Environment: real
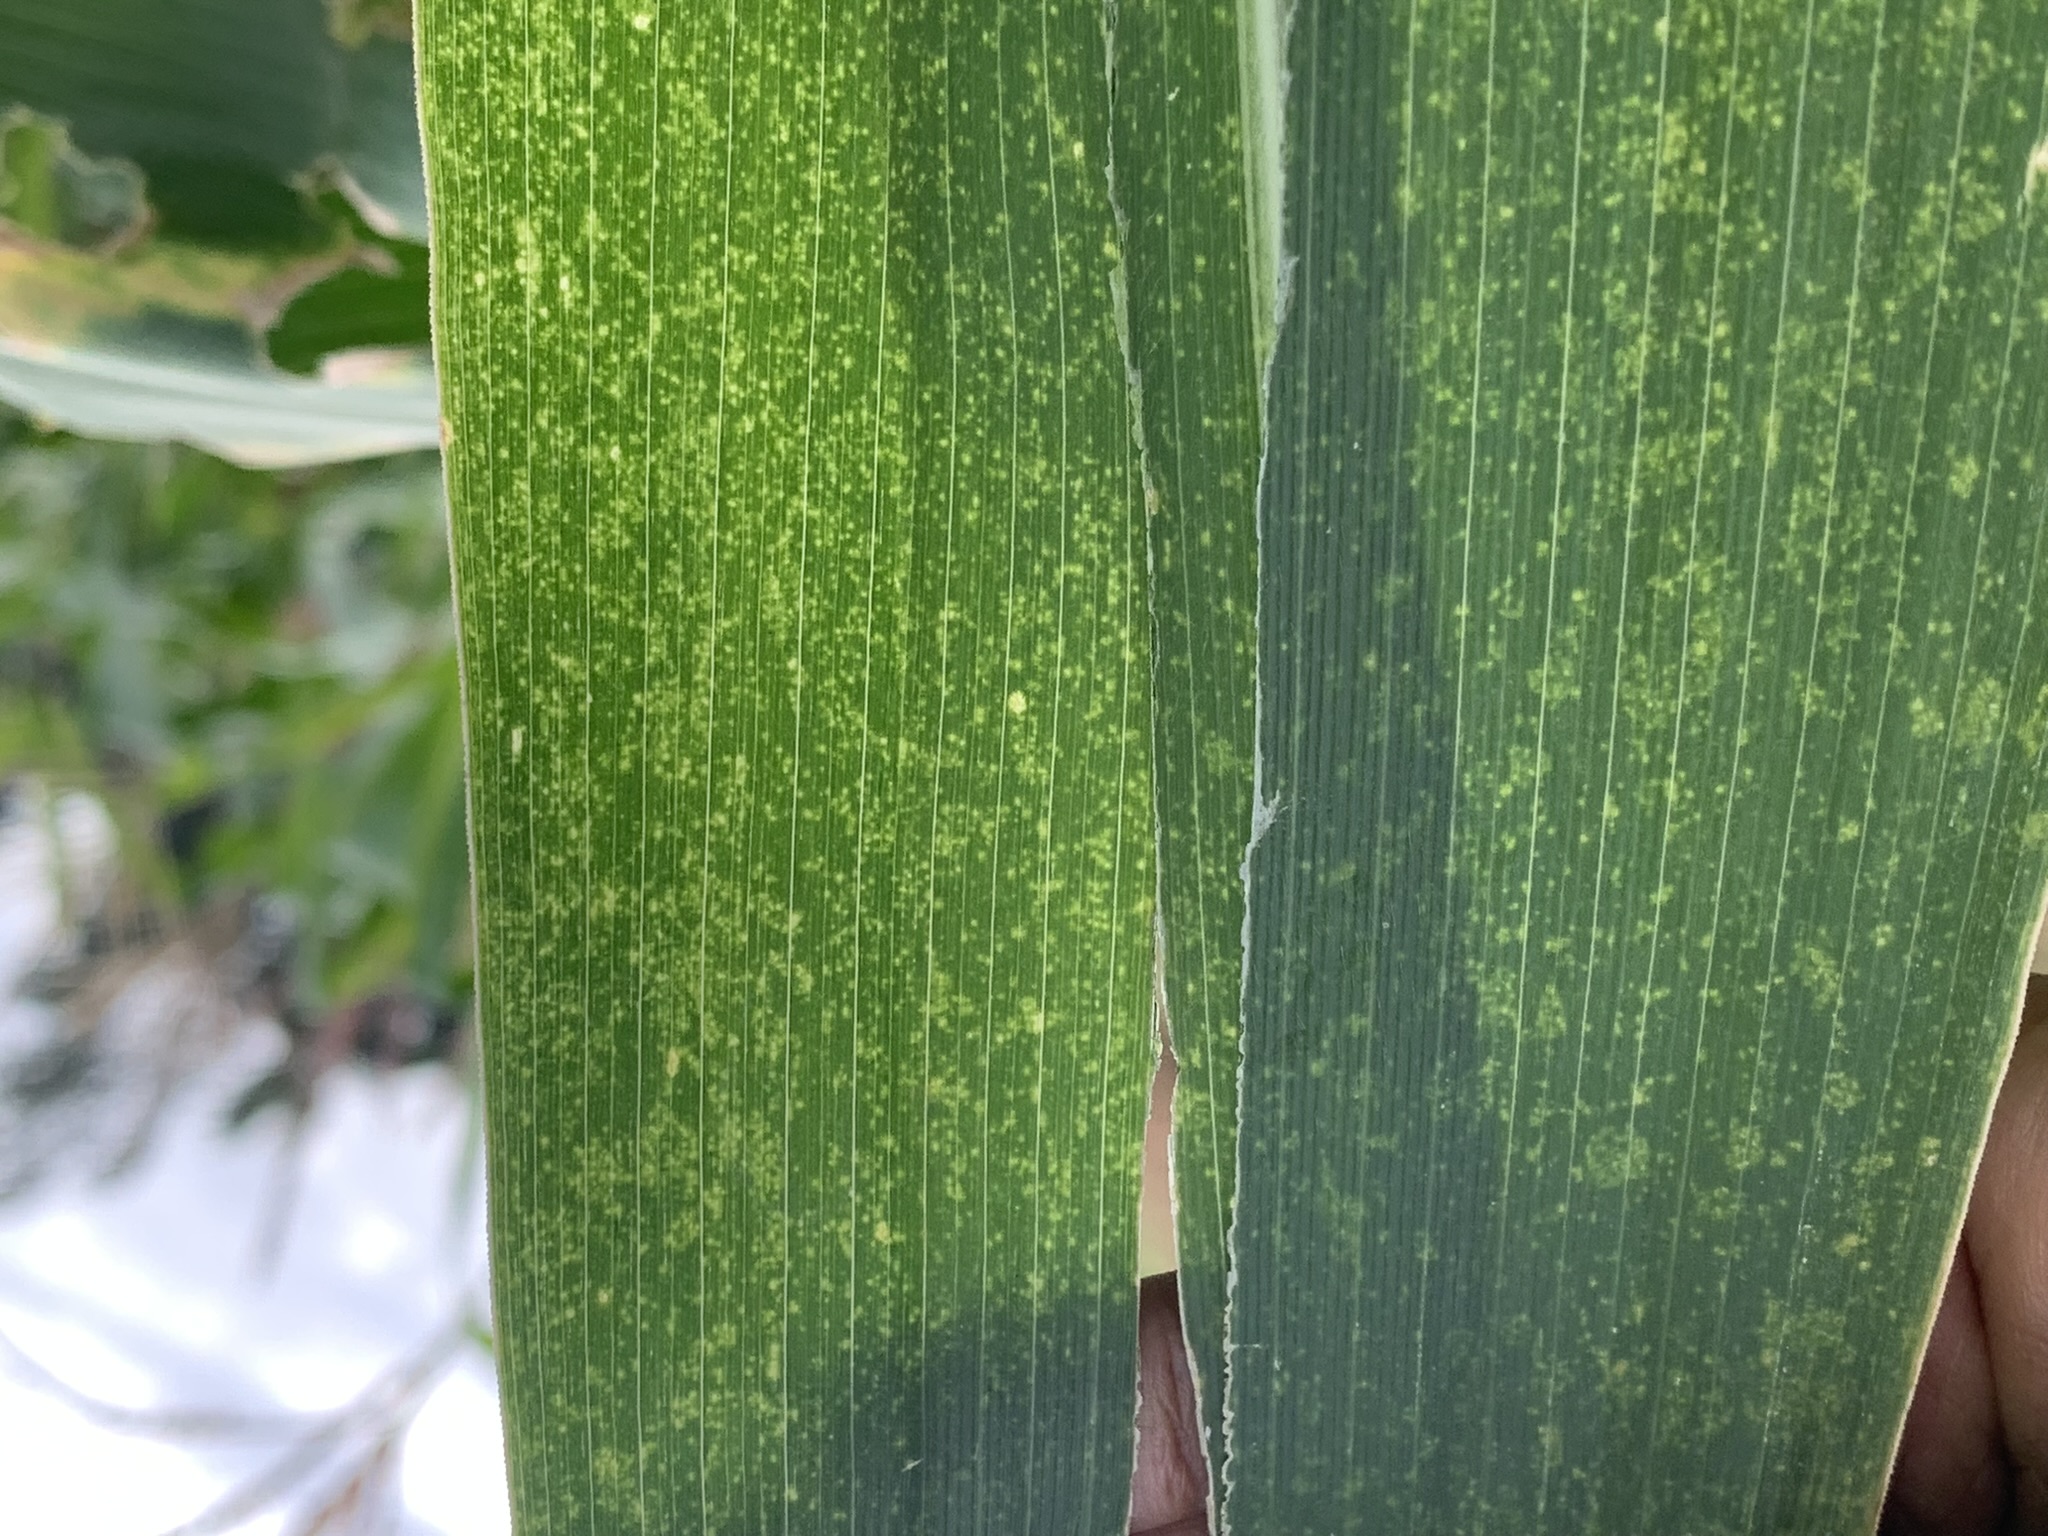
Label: lethal_necrosis